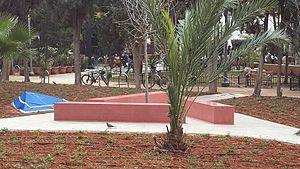
Les personnes lesbiennes, gays, bisexuelles et transgenres en Israël sont reconnues par l'État depuis une période récente.
Des monuments à la mémoire des personnes homosexuelles persécutées par le régime nazi ont été érigés dans de nombreux villes et pays depuis la fin de la Seconde Guerre mondiale. D'autres monuments en projets sont à des stade d'avancement divers.